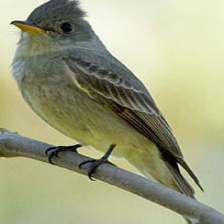
Species: GREATER PEWEE
Scientific name: CONTOPUS PERTINAX